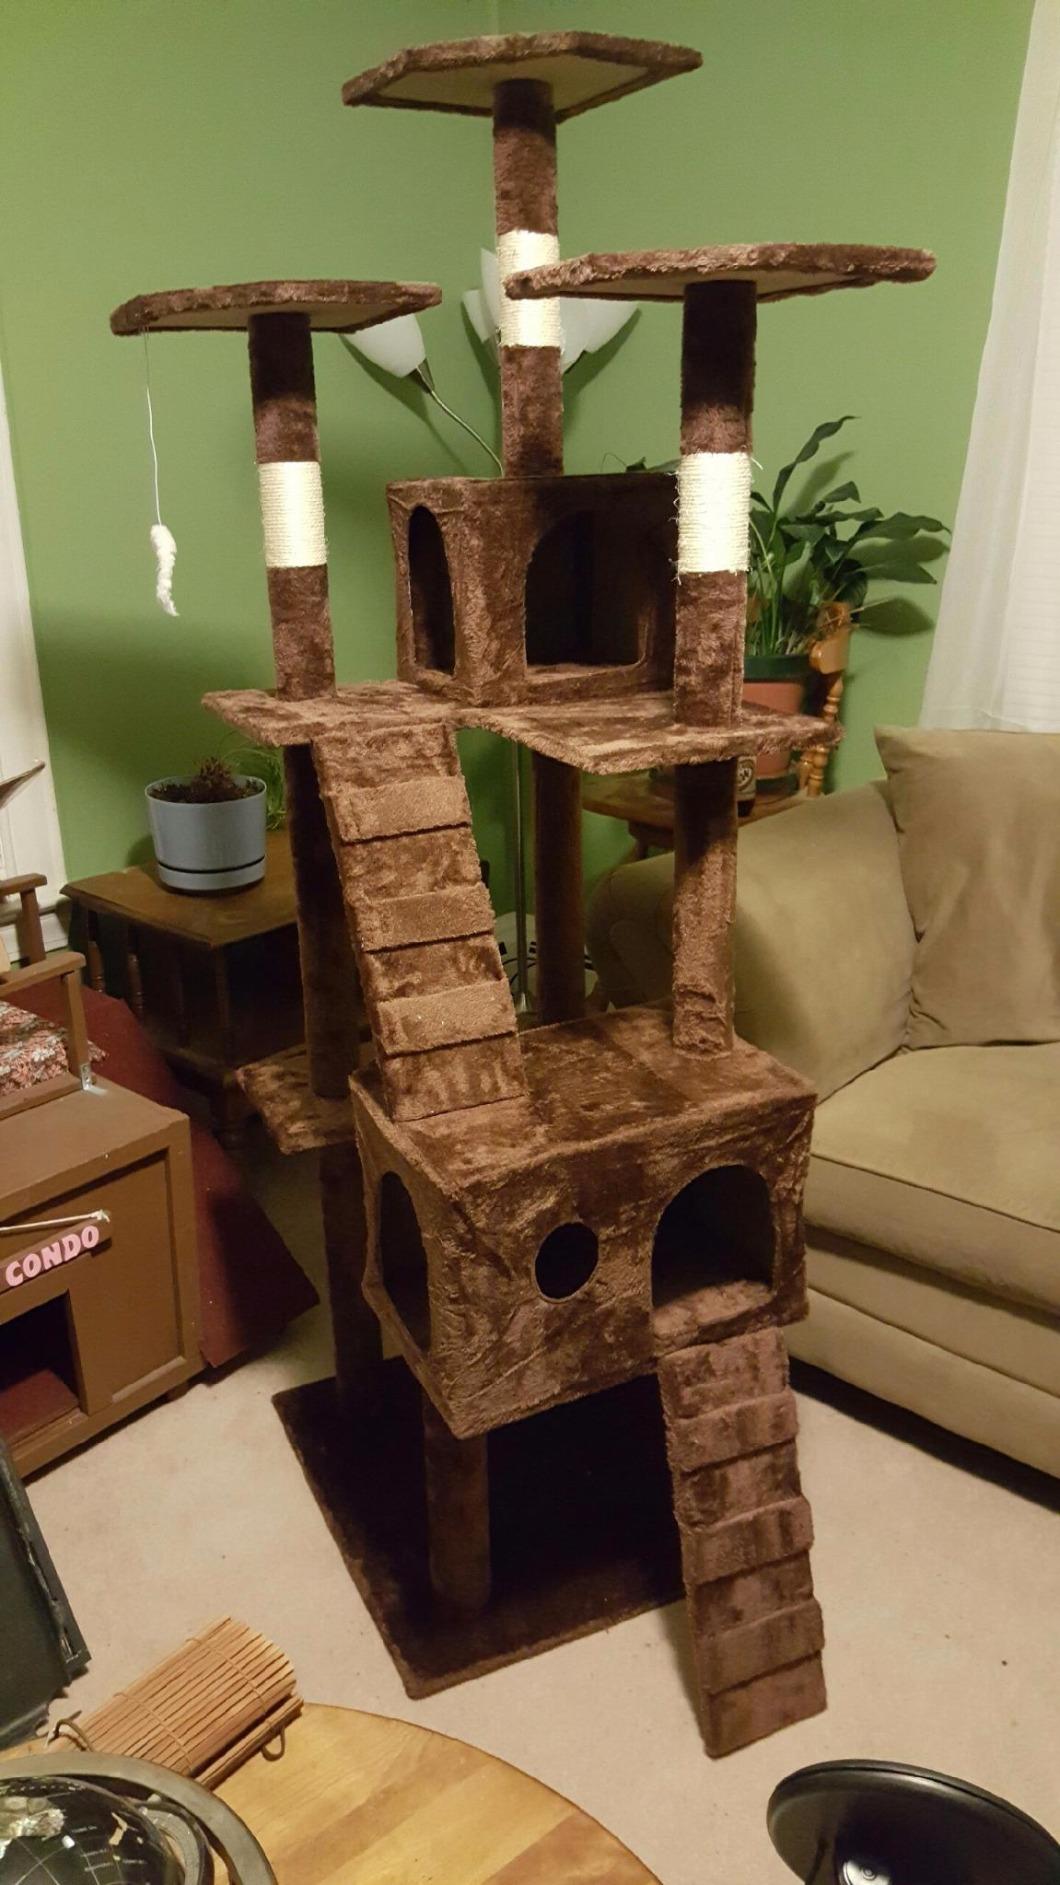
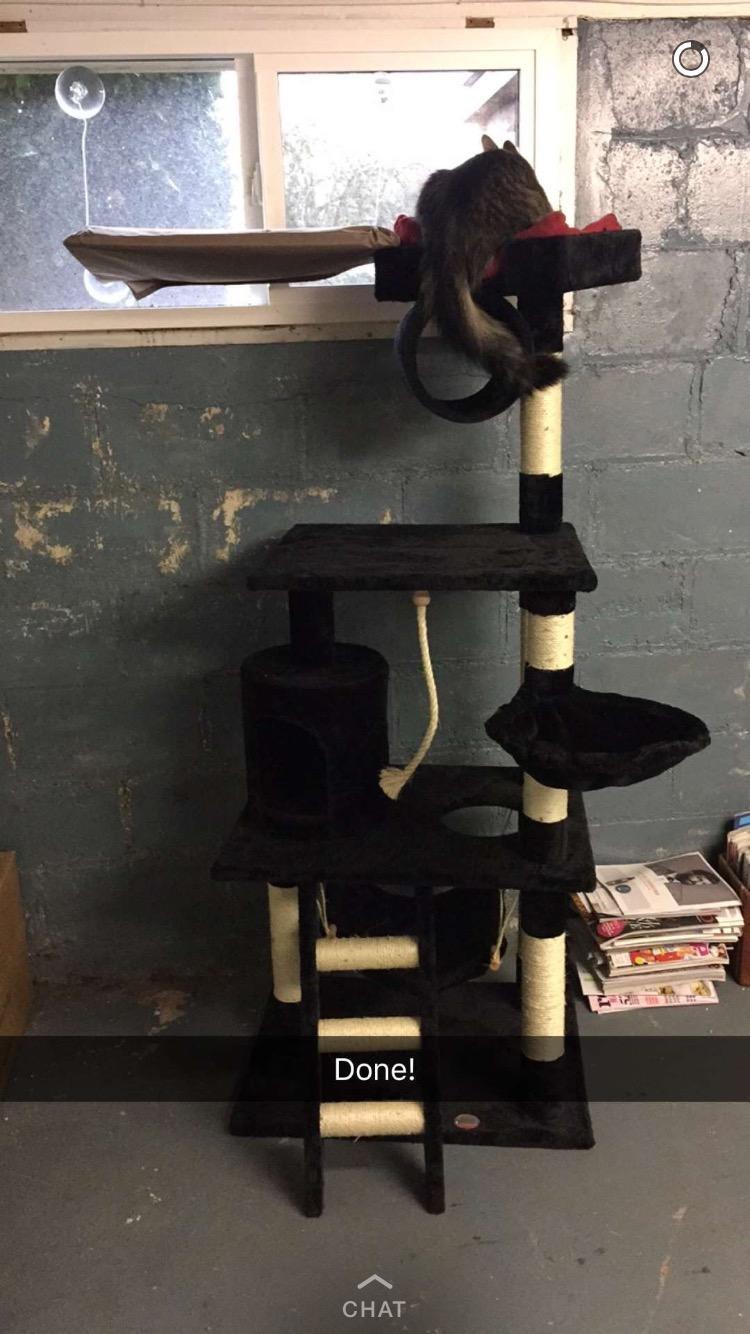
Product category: items_cat tree
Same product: no